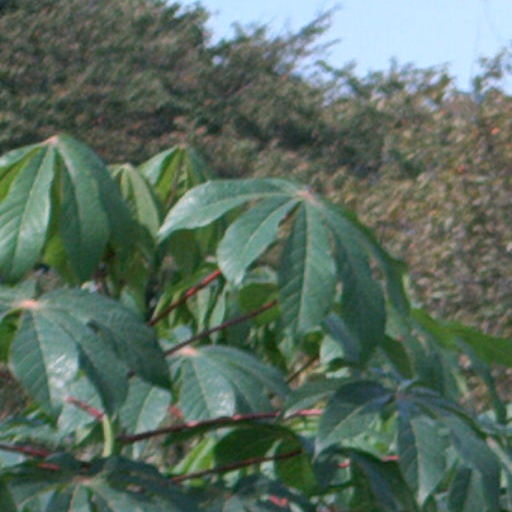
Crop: cassava